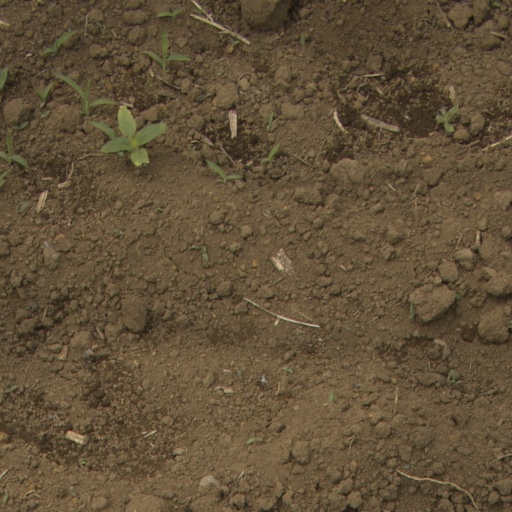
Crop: Jerusalem artichoke